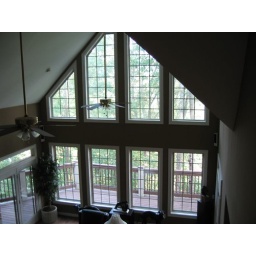
Large windows in 2nd floor living room.